Sugarloaf (ski resort)

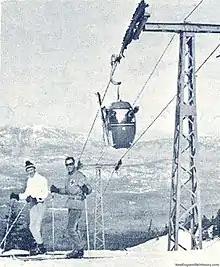
"The Mighty Gondola", pictured sometime in the early 1970s

On February 3, 1987, a counterweight cable on the lower section of the Gondola snapped, resulting in two injuries and subsequent rope evacuation. This resulted in the gondola's closure until 1991, when the lower section was pillaged for parts in order to reopen the upper section. The gondola closed permanently in 1997 and summit access is now provided by the Timberline Quad.